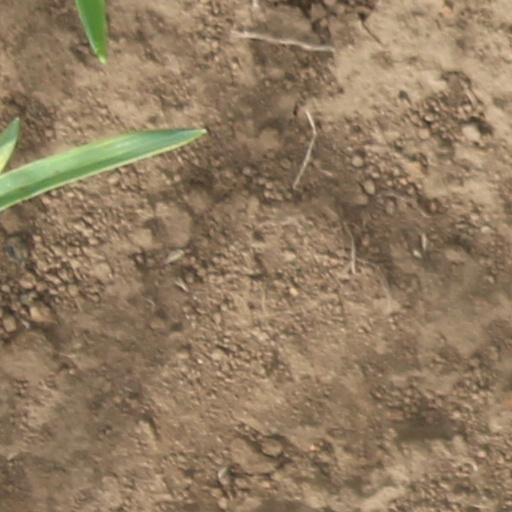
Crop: wheat